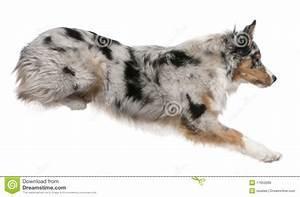
dog